Chad

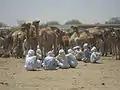
Weekly camel market in Moussoro

Chad is a religiously diverse country. Various estimates, including from Pew Research in 2010, found that 52–58% of the population was Muslim, while 39–44% were Christian, with 22% being Catholic and a further 17% being Protestant. According to a 2012 Pew Research survey, 48% of Muslim Chadians professed to be Sunni, 21% Shia, 4% Ahmadi and 23% non-denominational Muslim. Islam is expressed in diverse ways; for example, 55% of Muslim Chadians belong to Sufi orders. Its most common expression is the Tijaniyah, an order followed by the 35% of Chadian Muslims which incorporates some local African religious elements. In 2020, the ARDA estimated the vast majority of Muslims Chadians to be Sunni belonging to the Sufi brotherhood Tijaniyah. A small minority of the country's Muslims (5–10%) hold more fundamentalist practices, which, in some cases, may be associated with Saudi-oriented Salafi movements.